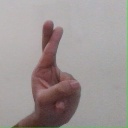
अक्षर: र